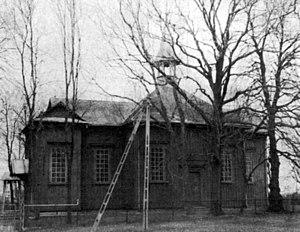
Wiszniów est un village polonais de la gmina de Mircze dans le powiat de Hrubieszów de la voïvodie de Lublin dans l'est de la Pologne, à la frontière avec l'Ukraine.